Protests against Executive Order 13769

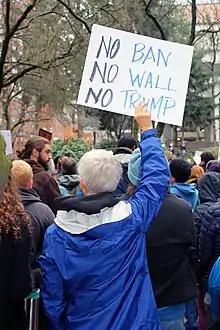
Protests at Portland, Oregon. The banner shows some of the related hashtags on social media used to protest Executive Order 13769. These chants were used on social media as #nobannowall and #noTrump.

The crowd in Seattle on January 28, which grew to more than three thousand, was supported at an on-site news conference by numerous elected officials, including Governor Jay Inslee. "Up to 13 people" were detained in the Seattle airport. In Seattle, the Port police used pepper spray on crowds and around 15 people were arrested.